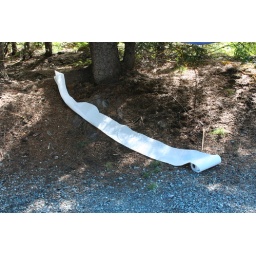
Something tried to make off with the paper towel while we were hiking around the water.